Urochloa trichopus

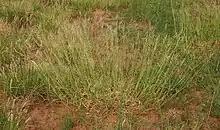
Clump of "Urochloa trichopus" (formerly "Urochloa mosambicensis")

It is native to the African countries of Angola, Botswana, Burkina, Cameroon, Chad, Congo, Eritrea, Ethiopia, Ivory Coast, Kenya, Malawi, Mali, Mauritania, Mozambique, Namibia (and Caprivi Strip), Niger, Nigeria, Senegal, Somalia, South Africa (within the Cape Provinces, Free State, KwaZulu-Natal and the Northern Provinces), Sudan, Swaziland, Tanzania, Uganda, Zambia, Zaïre and Zimbabwe.